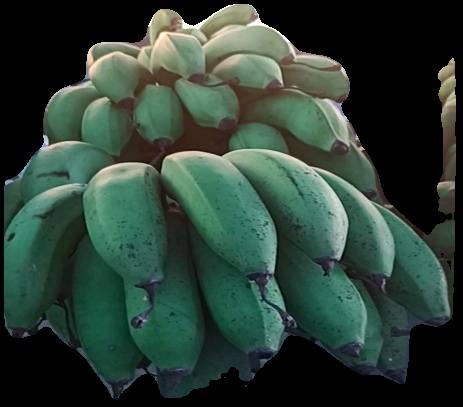
Variety: rasbale
Grade: grade2